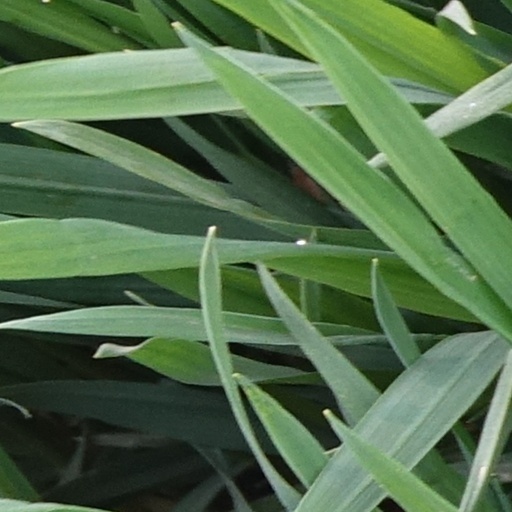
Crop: wheat